Louis II, Grand Duke of Baden

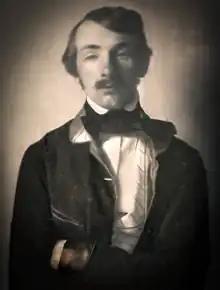
Daguerreotype, 1850

Louis II (15 August 1824 – 22 January 1858) was Grand Duke of Baden from 24 April 1852 to his death in 1858. He was the son of Leopold I, Grand Duke of Baden, and Princess Sophie of Sweden.